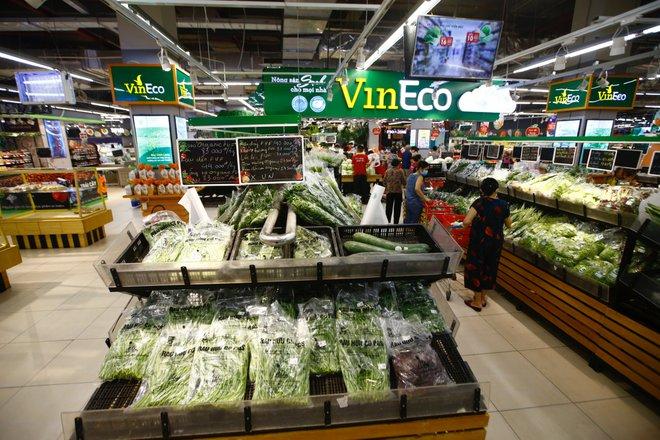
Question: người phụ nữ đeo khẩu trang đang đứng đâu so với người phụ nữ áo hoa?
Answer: đang đứng trước mặt người phụ nữ áo hoa